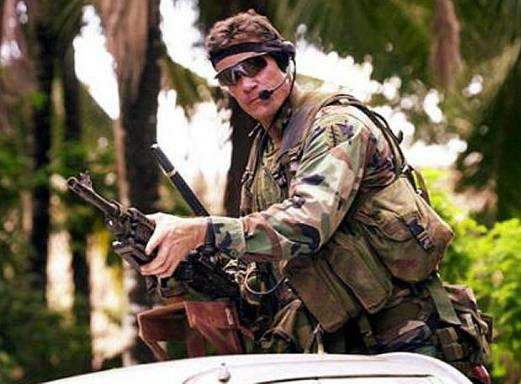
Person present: Yes